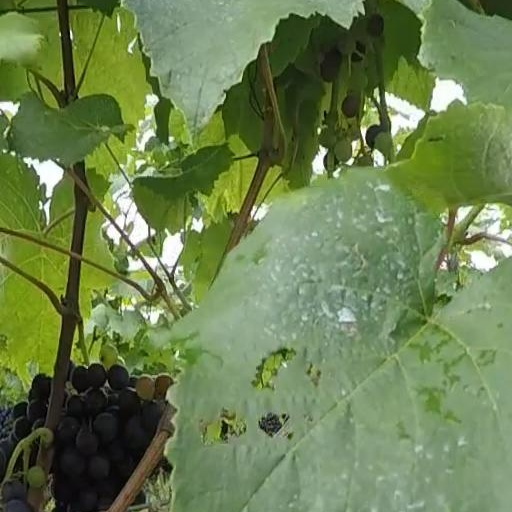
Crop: grape